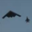
Label: airplane